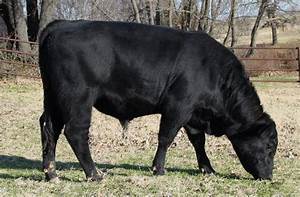
Label: mucca